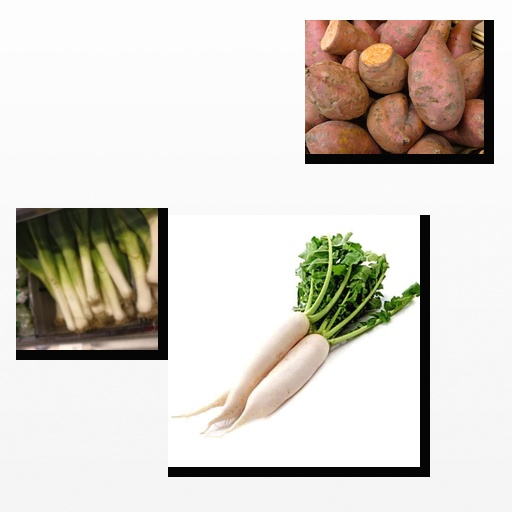
Food items: radish, leek, sweet_potato